Maoricolpus roseus

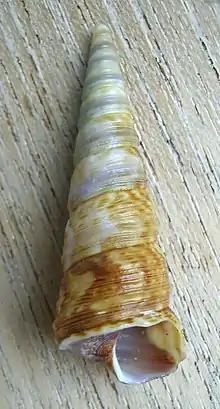
"Maoricolpus roseus" found in Auckland, New Zealand

"Maoricolpus roseus" can either have direct or indirect embryonic development. Direct embryonic development is where the veliger stage occurs within the egg capsule. Indirect embryonic development involves a veliger larvae spending a longer time in the water which is suggested by the multispiral protoconch. The egg capsule is held onto by the adults right before or just after the eggs hatch. A study done on "M. rosues" in Otago 1969, showed that each shell stored between 100 and 150 egg capsules, each containing 120 embryos. However, only 7–8 embryos per capsule developed into veligers and the rest were abortive. It takes over a year for "M. roseus" to mature with the fastest growth occurring in the first two years. Some planktonic veligers of "M. roseus" can began shell coiling and doubling in size after two weeks. Growth rates are positively related to the levels of planktonic microalgae. The average life span occurs around the 2–3 year mark with some isotope analysts suggest the max ages of 6–7 years. Male "M. roseus" gonads contain active sperm from December to March, while female gonads are enlarged from November to January. In New Zealand, egg capsules have been found absent in March meaning that larvae hatch around the late summer to autumn period.